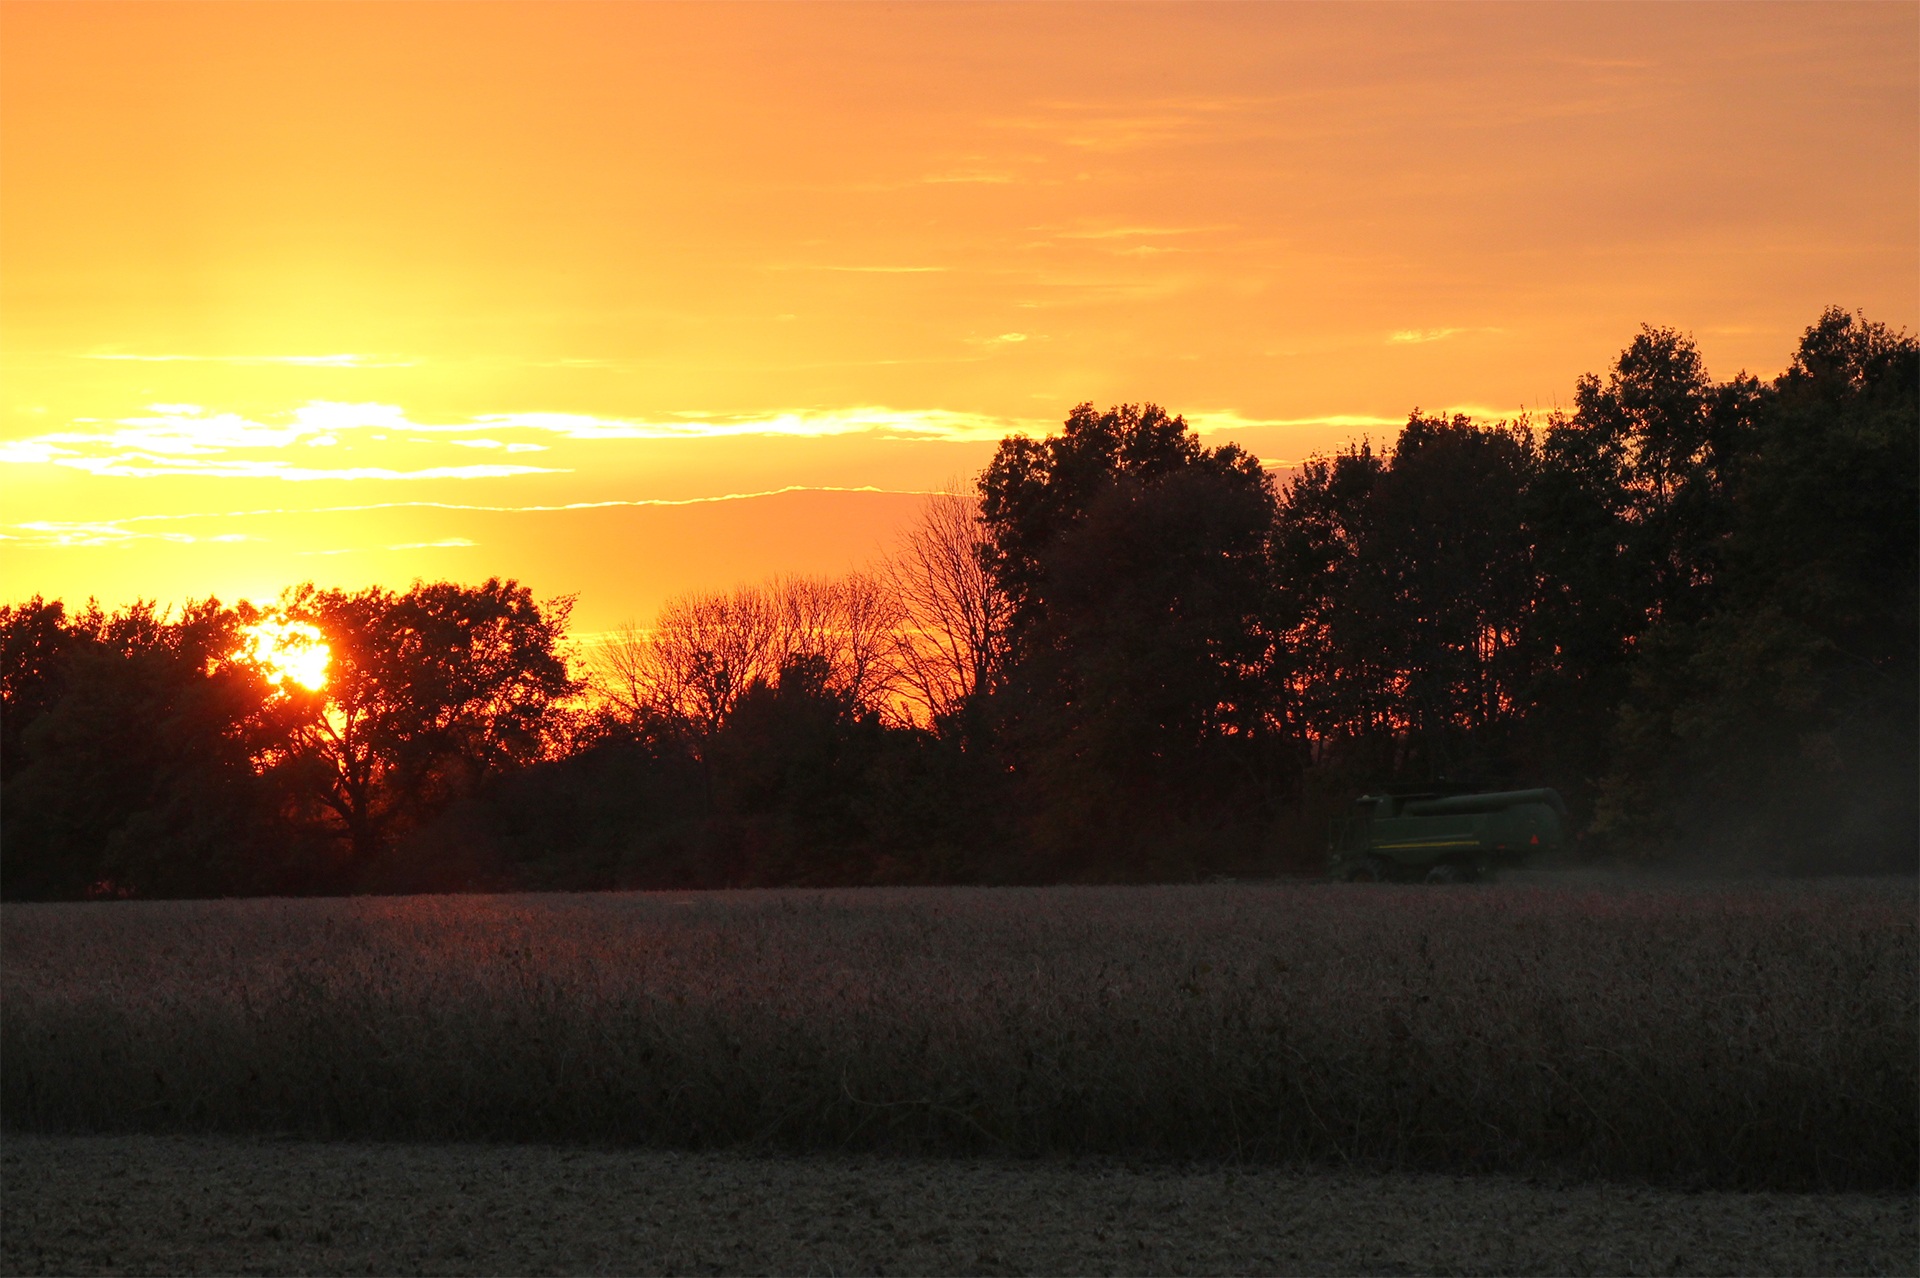
landscape, tree, nature, cloud, sky, sun, sunrise, sunset, field, farm, sunlight, morning, dawn, dusk, evening, rural, farming, harvest, autumn, agriculture, agricultural, cultivation, harvesting, afterglow, soybean, legume, atmospheric phenomenon, red sky at morning